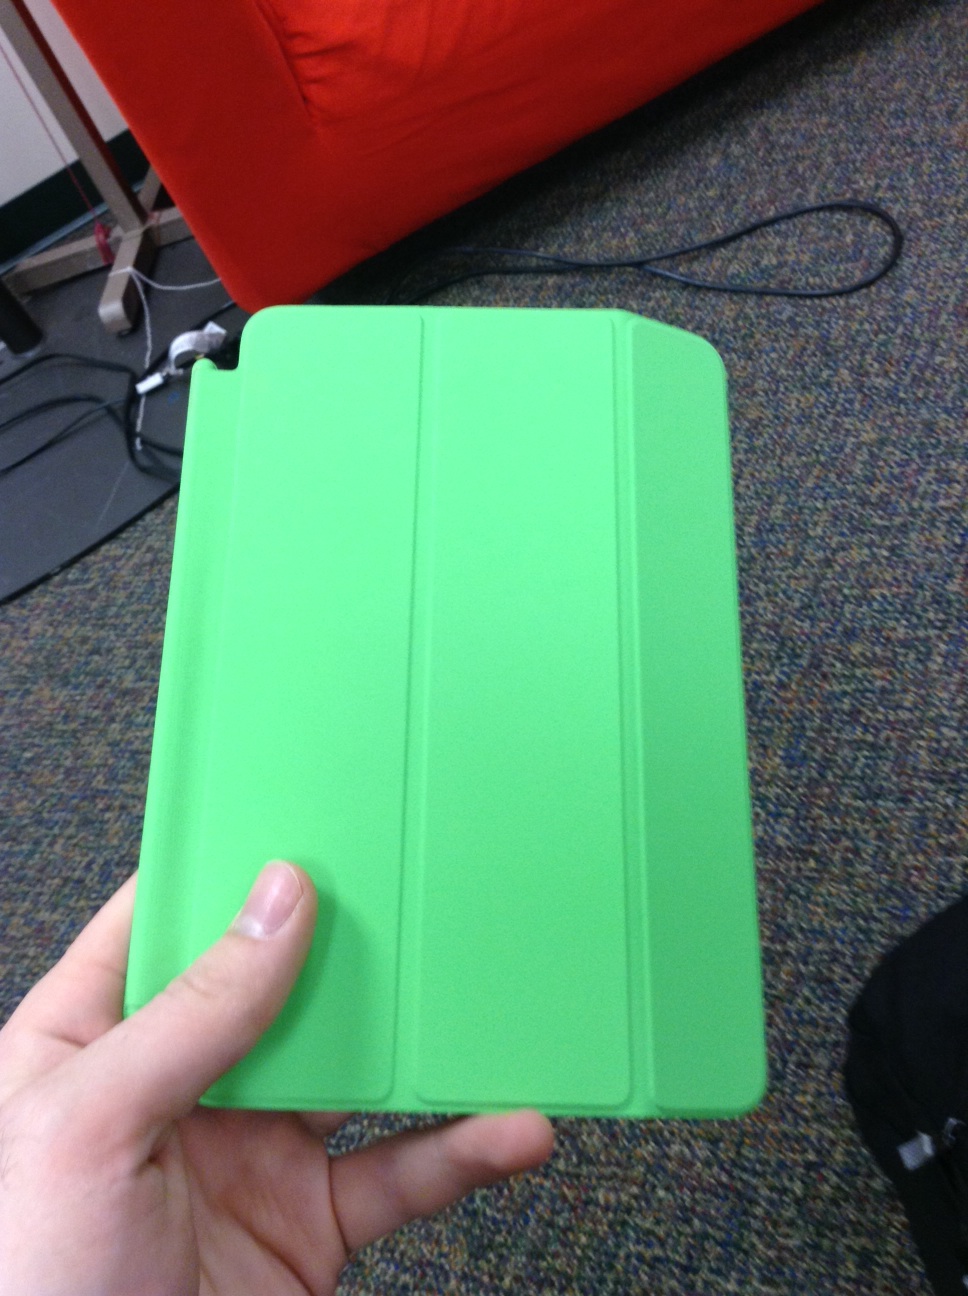Question: What color is this case?
Answer: green